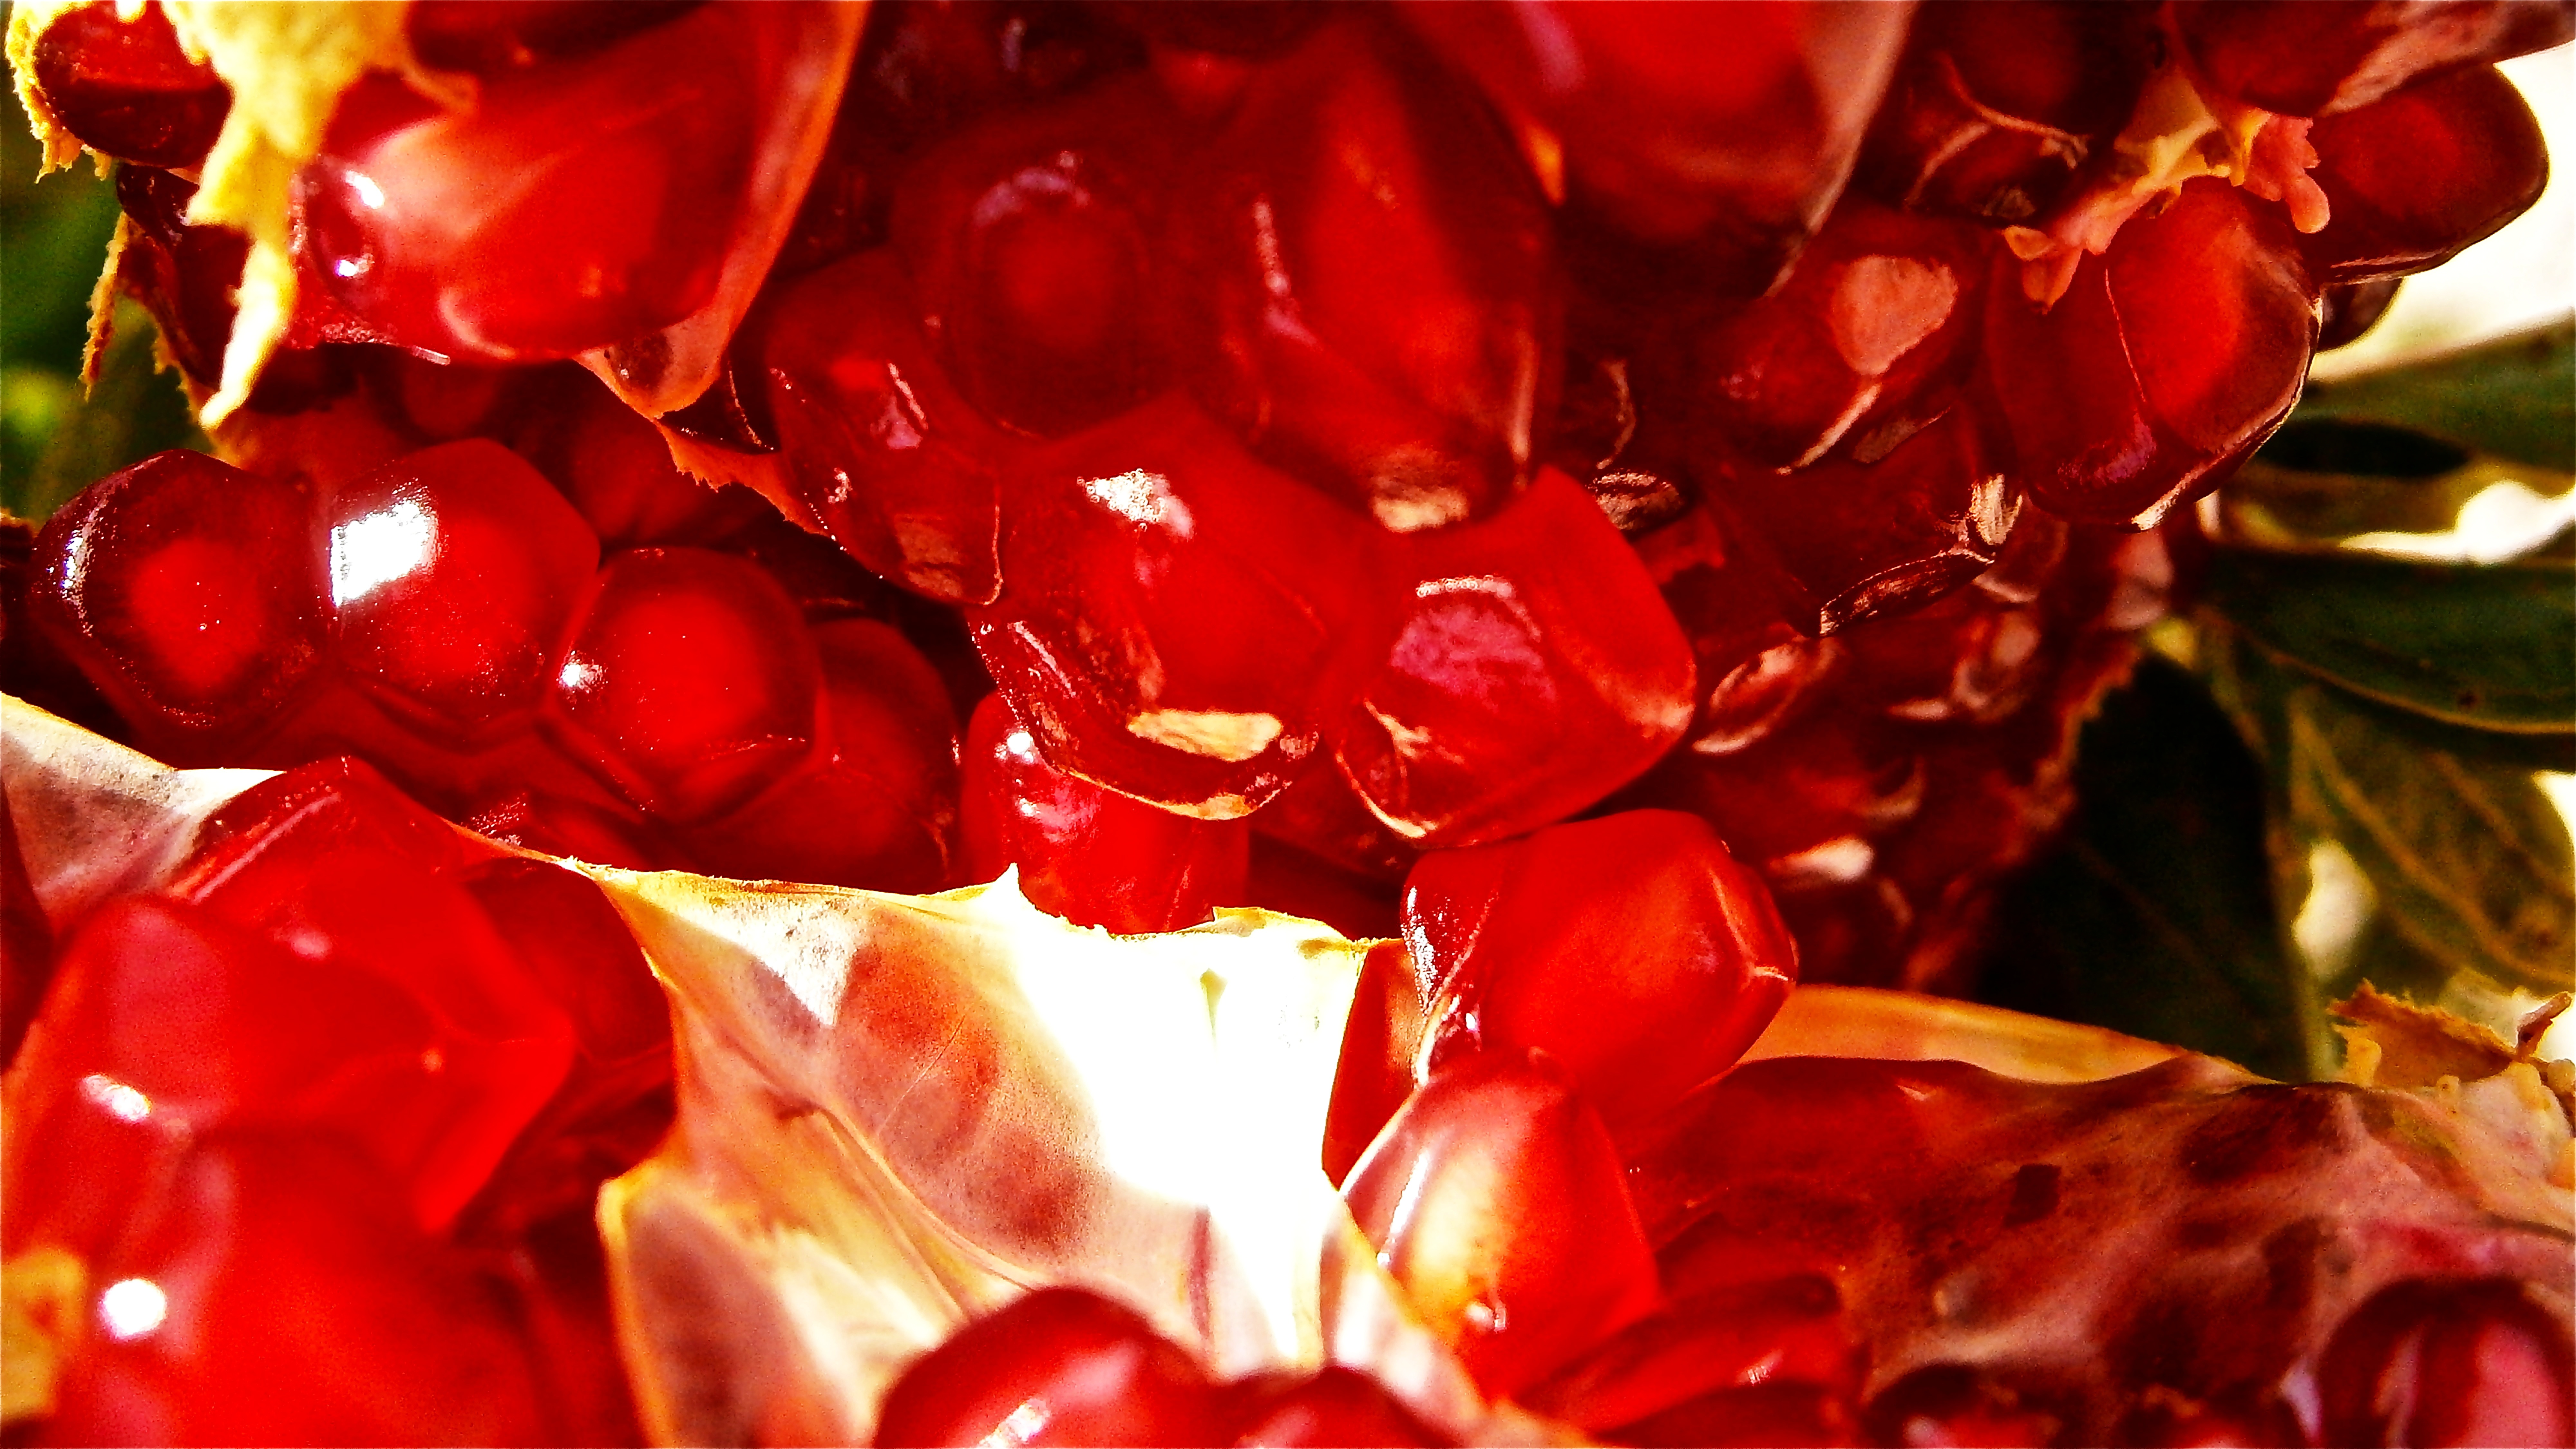
tree, nature, branch, plant, fruit, leaf, flower, petal, food, red, produce, vegetable, autumn, close up, shrub, granada, macro photography, land plant